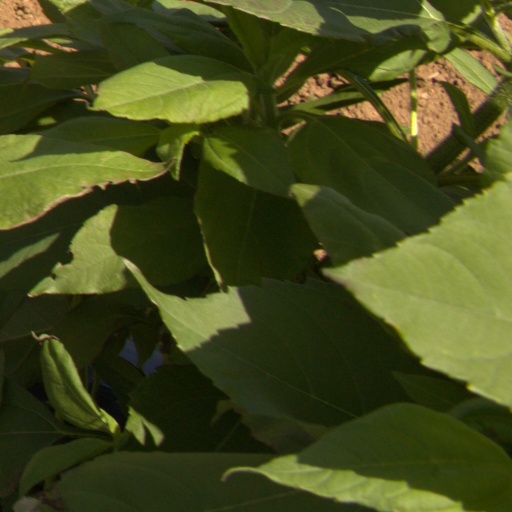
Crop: Jerusalem artichoke